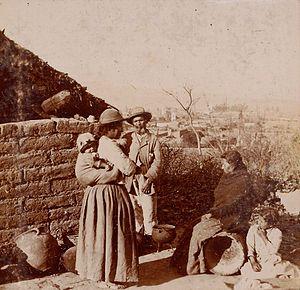
La province de Jujuy est une province argentine, située dans le nord-ouest du pays, limitée à l'est et au sud par la province de Salta, à l'ouest par le Chili et au nord par la Bolivie. Sa capitale est San Salvador de Jujuy.
Le peuple Qolla, Qulla ou Colla est un peuple amérindien du petit nord chilien et du Nord-ouest argentin.